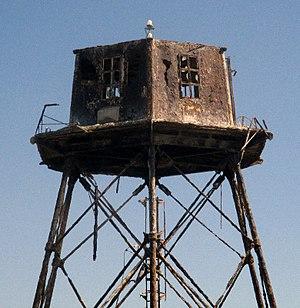
Phare désaffecté, près de Calais, France
Le phare de Walde se situe à Marck, commune voisine de Calais, dans le département du Pas-de-Calais. Il marque précisément l'endroit séparant la mer du Nord de la Manche.